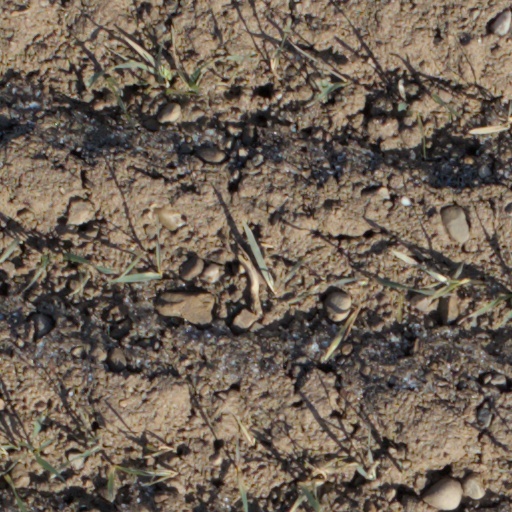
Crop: wheat